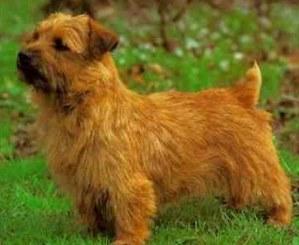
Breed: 203-n000016-Norwich_terrier